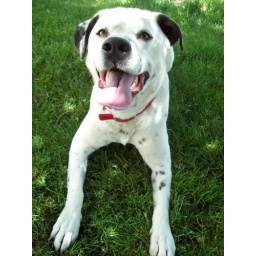
May 23, 2009. My handsome boy Chance just posing in the grass for me. He's so photogenic&amp;lt;3